Red Flag 1-class locomotive

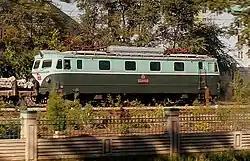
A Red Flag 2 class locomotive of the Korean State Railway in P'yŏngyang

The original design underwent a number of improvements, including a redesign of the body work; the new design had a square front end and square cab windows; this new design was given the name Red Flag 2 (붉은기2, "Pulg'ŭn'gi 2"). Like the later style of the Red Flag 1, the Red Flag 2 also had fluting on both the skirting and the carbody sides, and were painted in the standard livery of light blue over dark green. Red Flag 2-class unit number 5385, with the later-style square cab, was built in 1980.